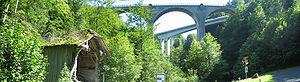
Cette liste de ponts de Suisse a pour vocation de présenter une liste de ponts remarquables de Suisse, tant par leurs caractéristiques dimensionnelles, que par leur intérêt architectural ou historique.